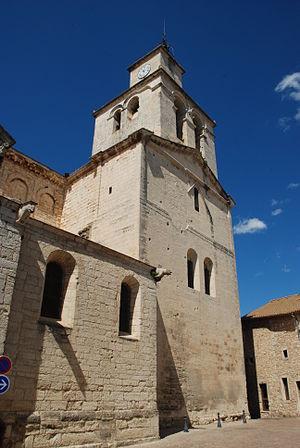
Cathédrale Notre-Dame de Saint-Paul-Trois-Châteaux
La cathédrale Notre-Dame de Saint-Paul-Trois-Châteaux est une ancienne cathédrale romane située dans le département français de la Drôme et la région Auvergne-Rhône-Alpes.